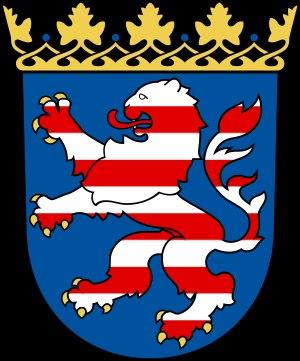
Élisabeth de Hesse-Darmstadt est une princesse allemande devenue grande-duchesse de Russie par mariage. Devenue religieuse, elle est exécutée en 1918 par les bolcheviks lors de la Révolution russe. Elle est aujourd'hui vénérée comme une sainte martyre par l'Église orthodoxe et fêtée le 18 juillet.